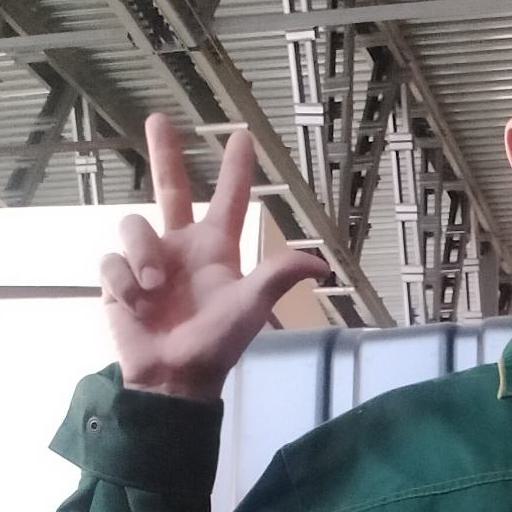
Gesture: three2